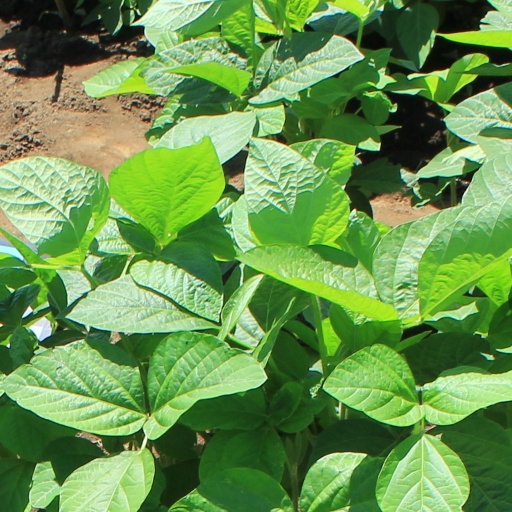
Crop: soybean